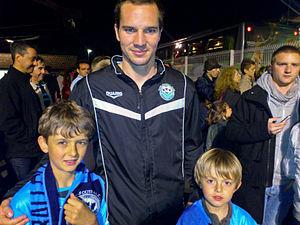
Kevin LEJEUNE (match Tours - Le Mans le 11/05/12)
Le Tours Football Club est un club de football français fondé en 1919 et basé à Tours.